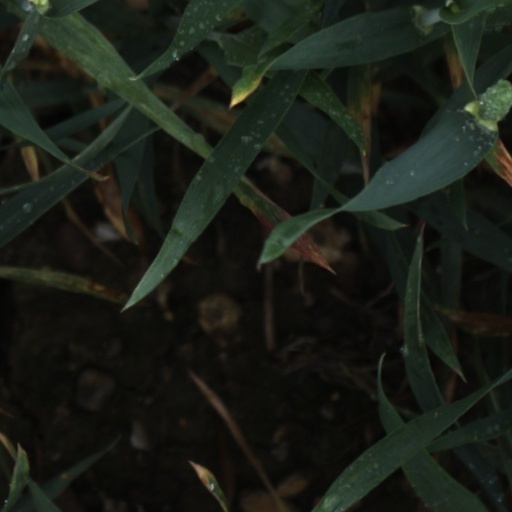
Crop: wheat